Huron Island Light

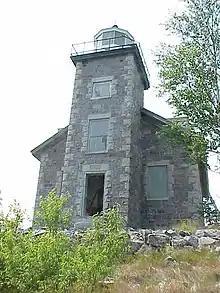
Huron Island Light as seen in 2006

Huron Island Light is a lighthouse on Lake Superior near Big Bay, Michigan. It was listed on the National Register of Historic Places as Huron Islands Lighthouse in 1975. It is on one of the Huron Islands Wilderness .